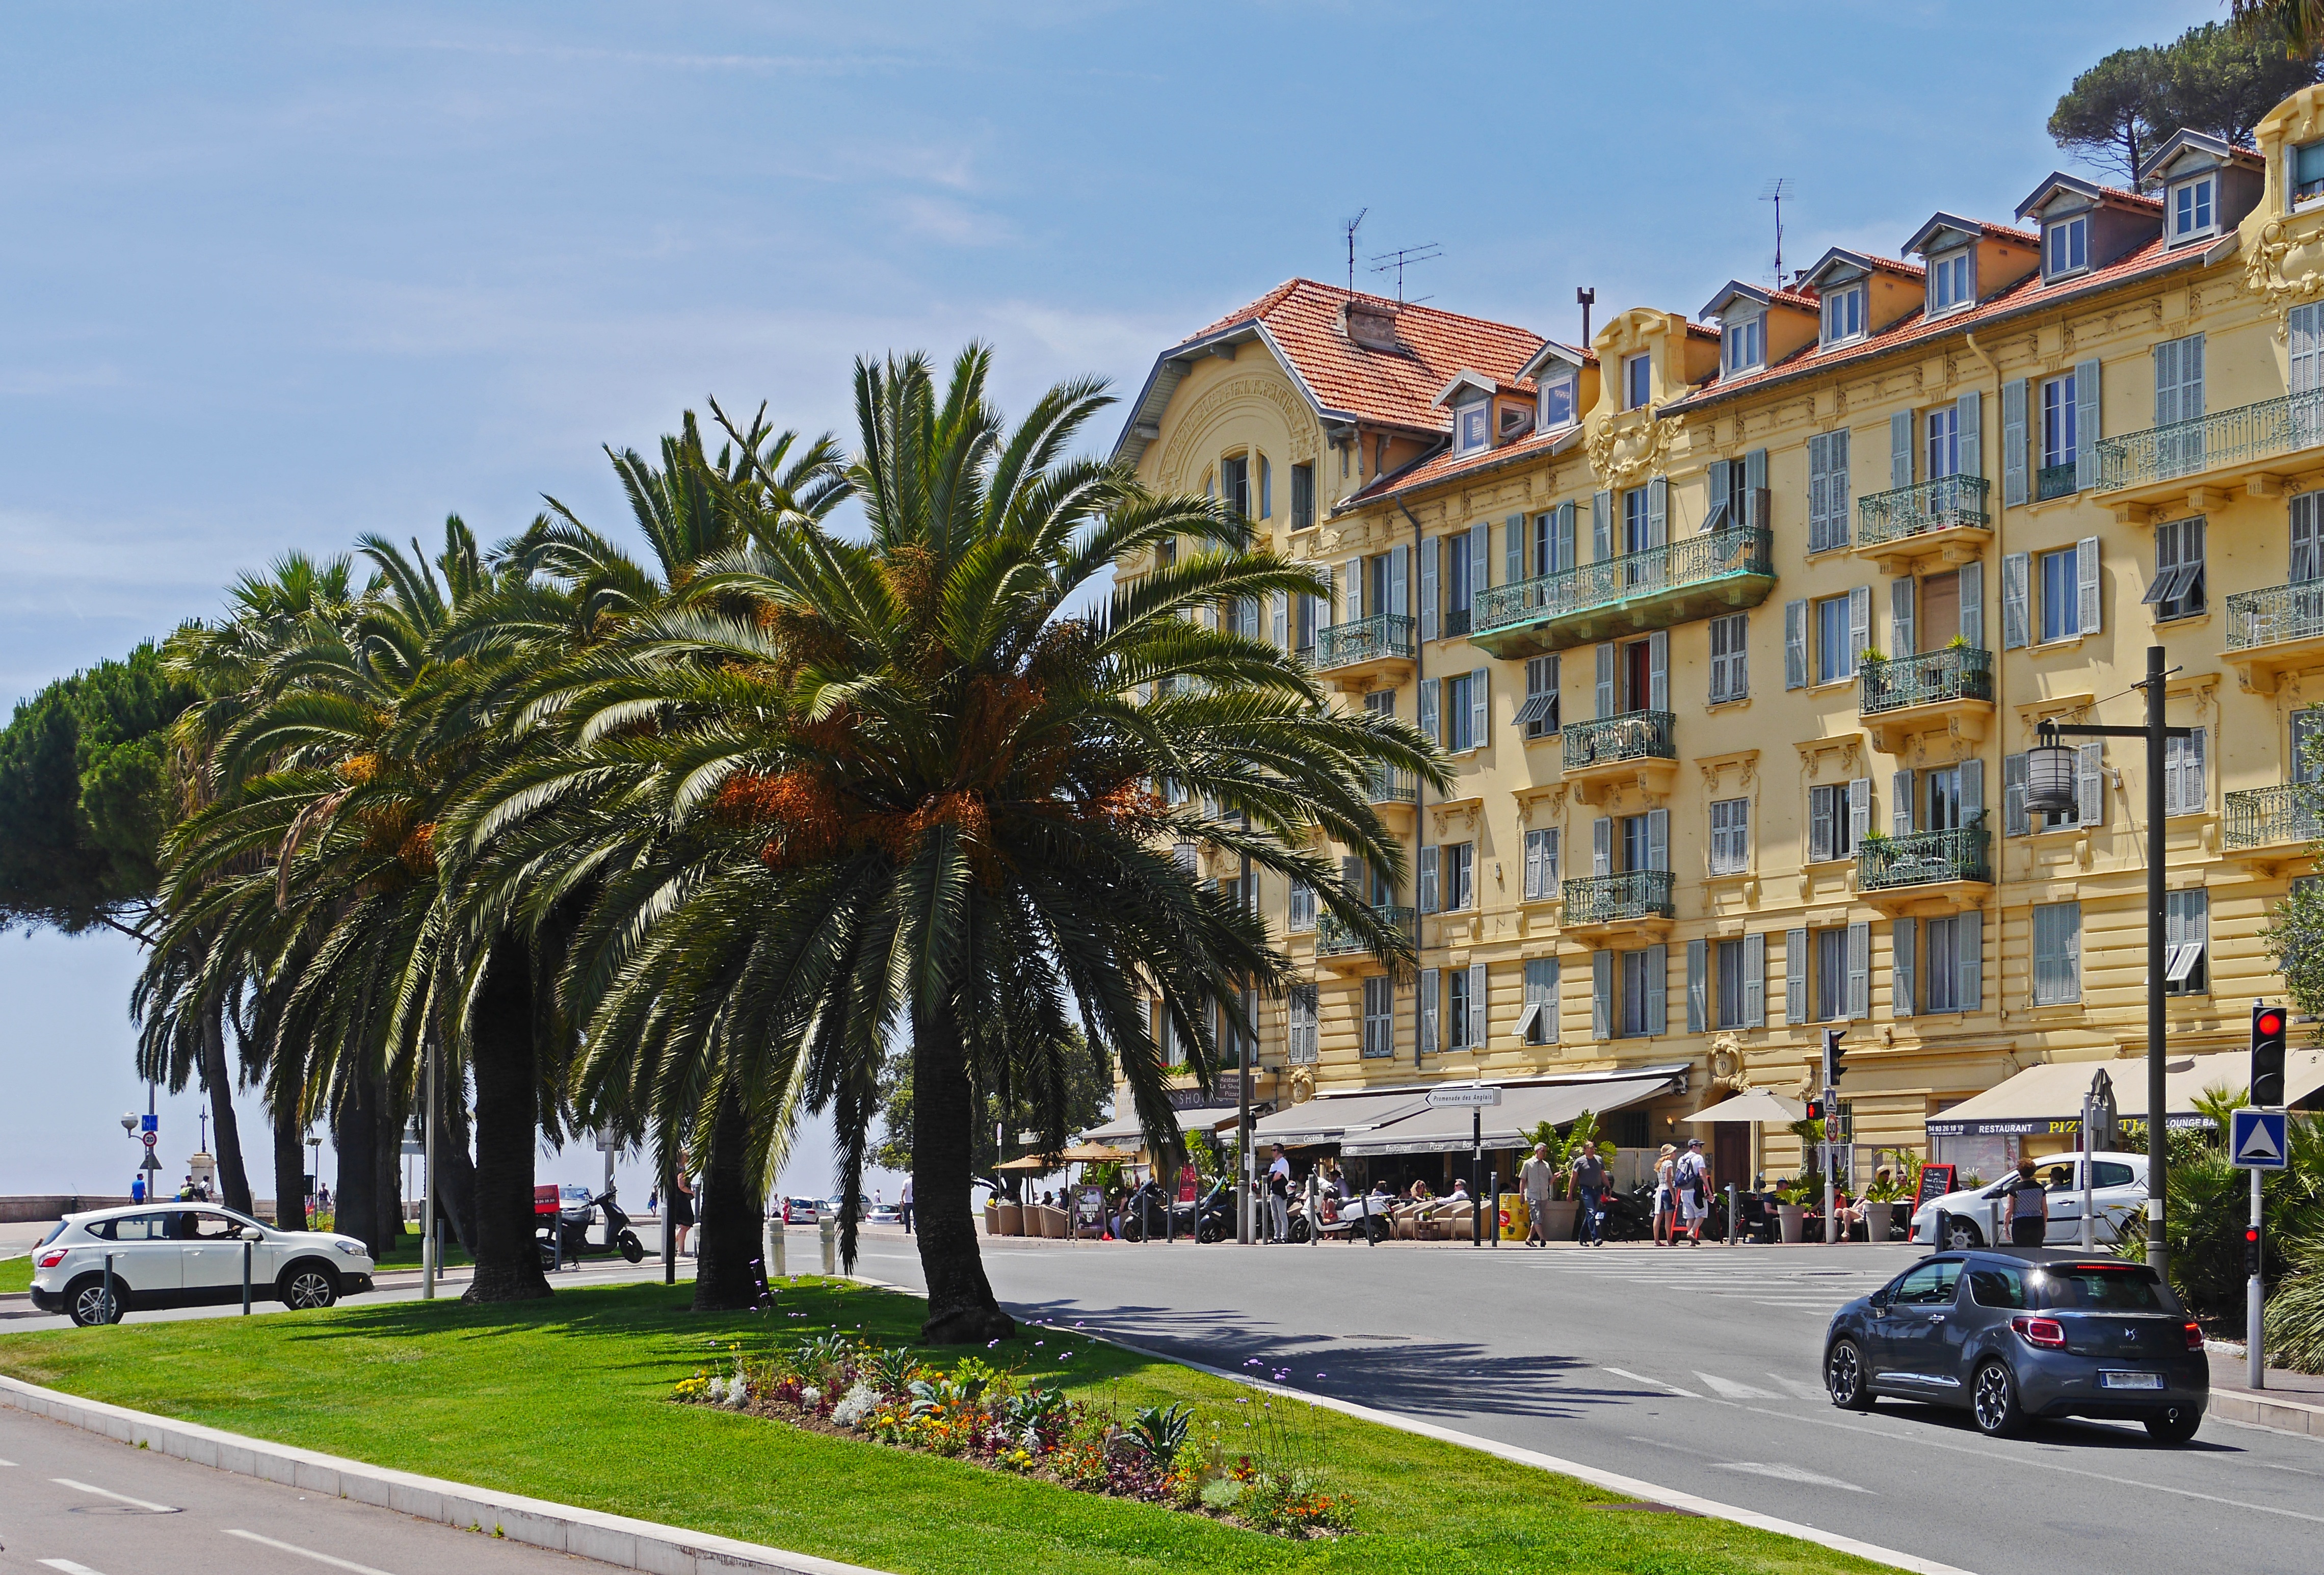
tree, horizon, plant, sun, town, walkway, cityscape, downtown, vacation, mediterranean, plaza, shadow, residence, port, tourism, flower bed, headland, quai, cap, balconies, town square, nice, rush, palm trees, restaurants, cape, neighbourhood, panel shops, traffic lights, south of france, main road, characteristic, c te d azur, mediteran, place guynemer, corner house, pointe de rauba capeu, residential area, human settlement, woody plant, arecales, palm family